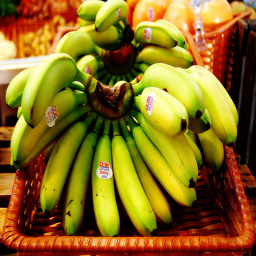
A large bunch of baby bananas in a wicker basket.
A large bunch of baby bananas still green and in a basket.
A red basket of bananas on a wooden table.
There is a bunch of bananas in a basket
a trey that has a whole bunch of bananas on it